1974 All-Big Ten Conference football team

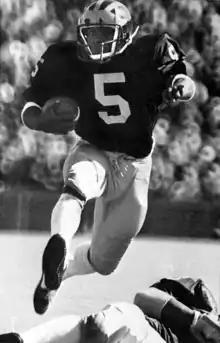
Second-team running back Gordon Bell of Michigan

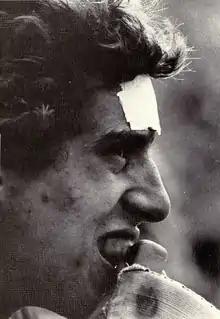
Michigan's Don Dufek

UPI = United Press International, selected by the Big Ten Conference coaches